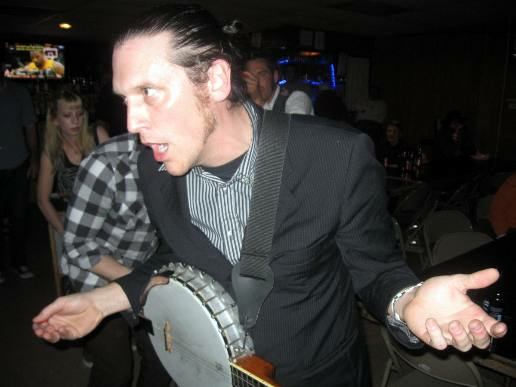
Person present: Yes